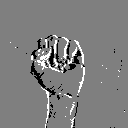
ASL letter: s